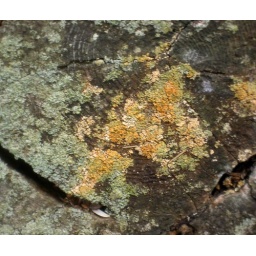
This photo is a closeup of a tree stump in the field by my house.